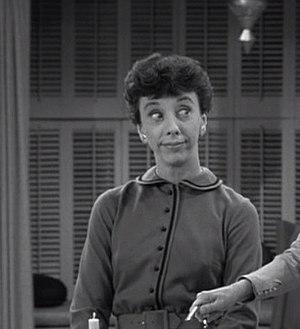
Ann Morgan Guilbert est une actrice américaine née le 16 octobre 1928 à Minneapolis et morte le 14 juin 2016 à Los Angeles.